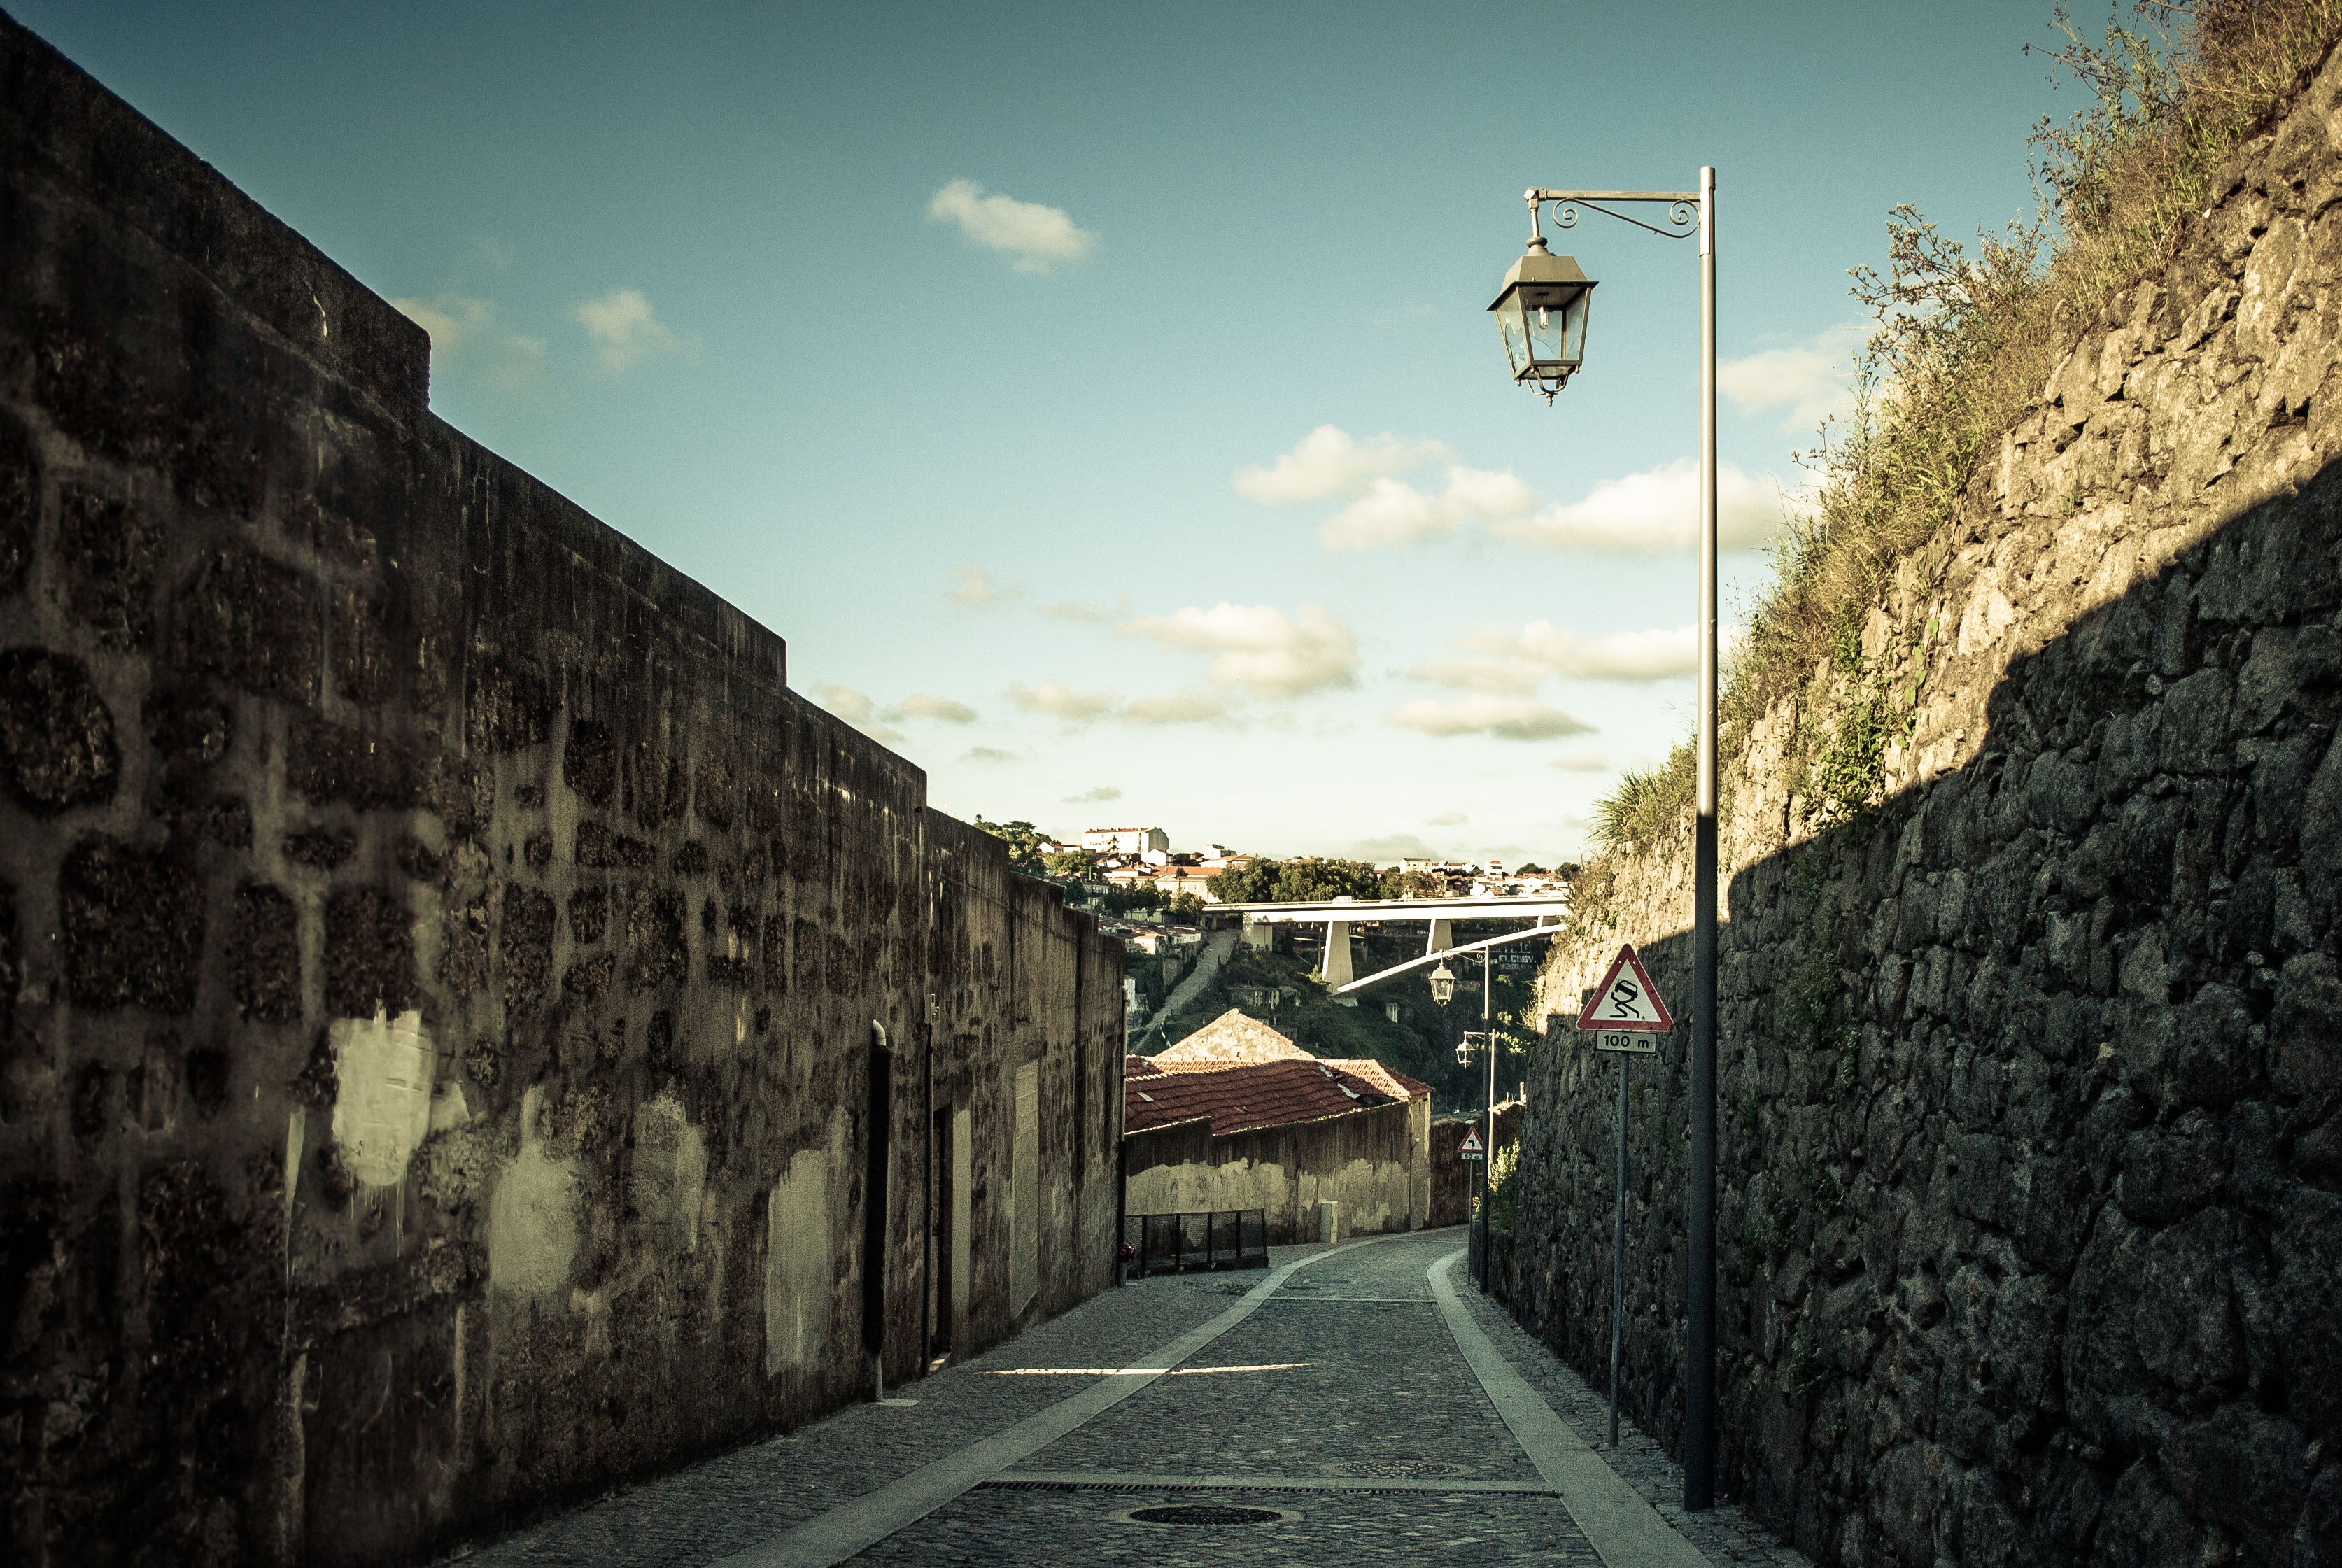
landscape, road, street, old, wall, evening, narrow street, infrastructure, walls, porto, urban area